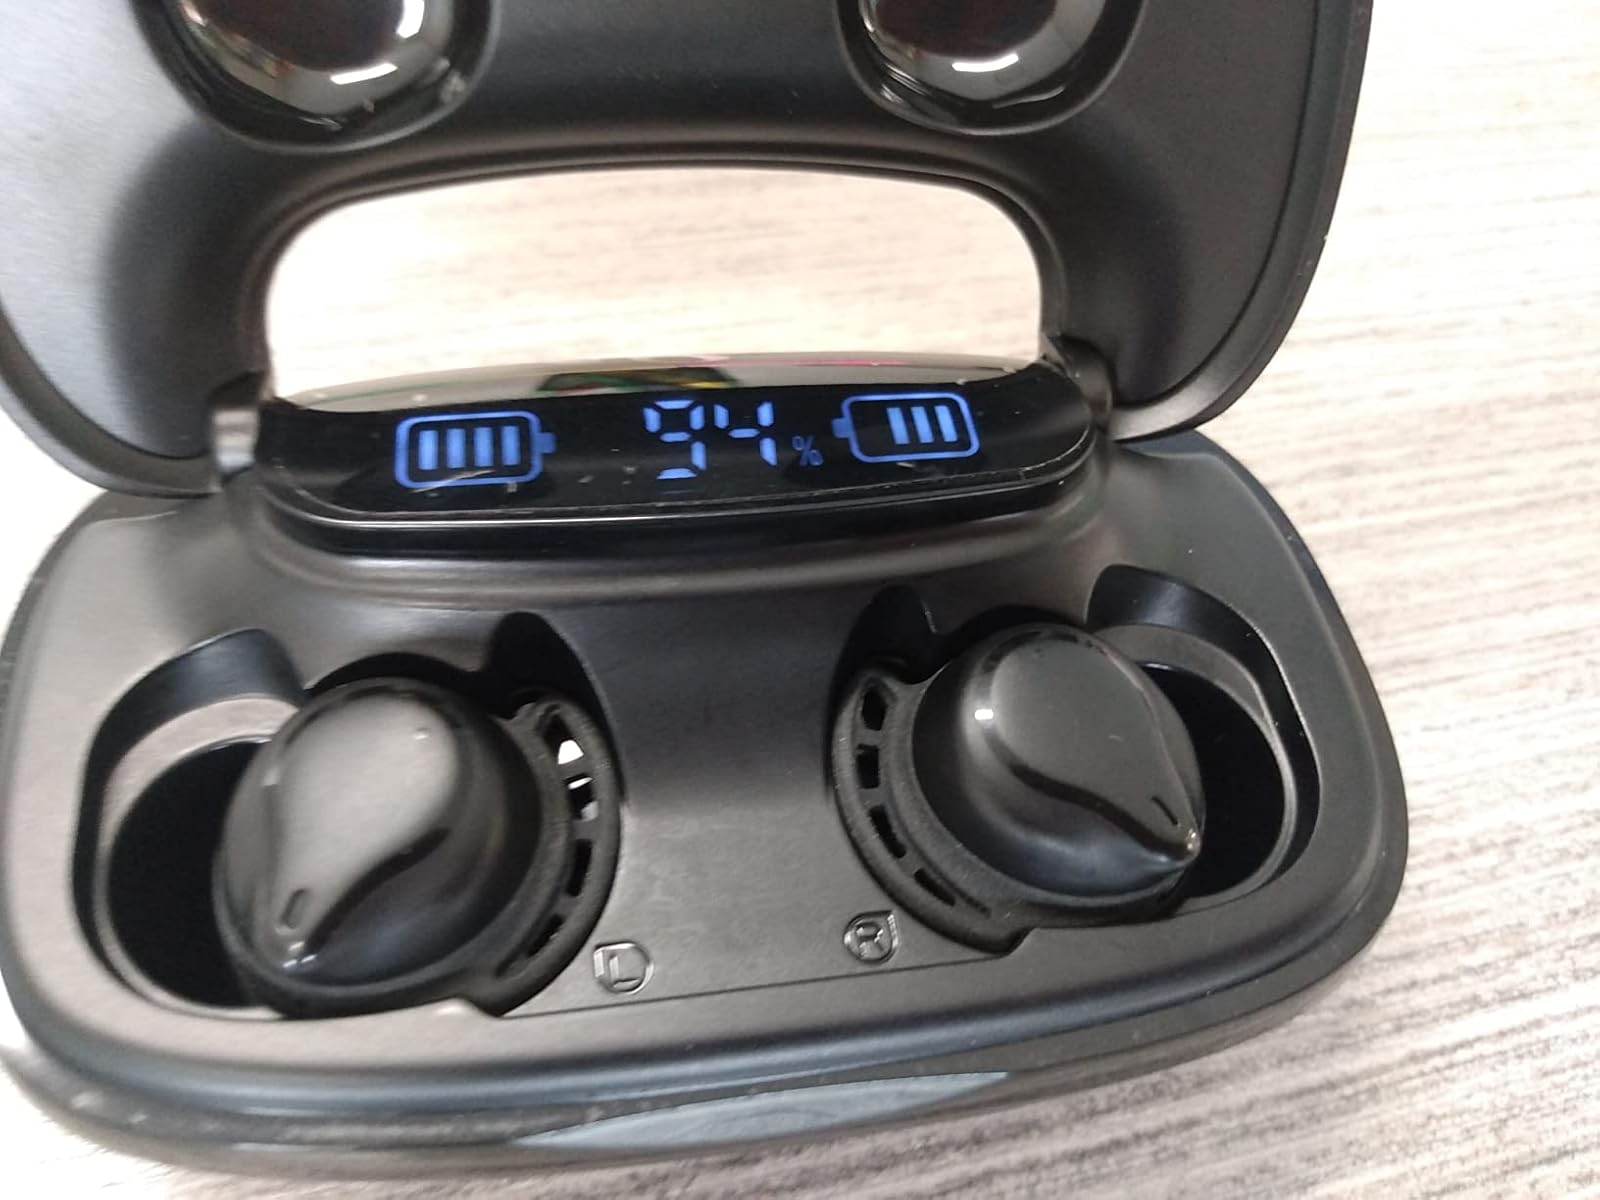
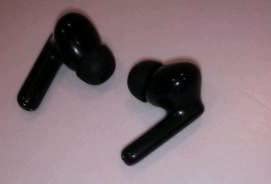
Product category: earbuds
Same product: no